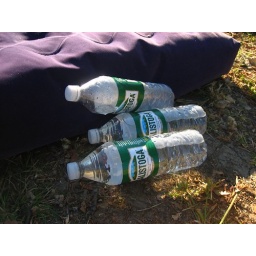
Unopened (except for one) bottles of water left by the last people at the camp site